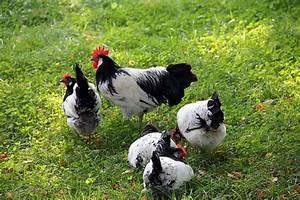
chicken